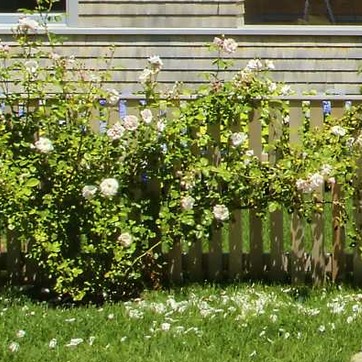
Material: foliage